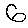
Label: 6